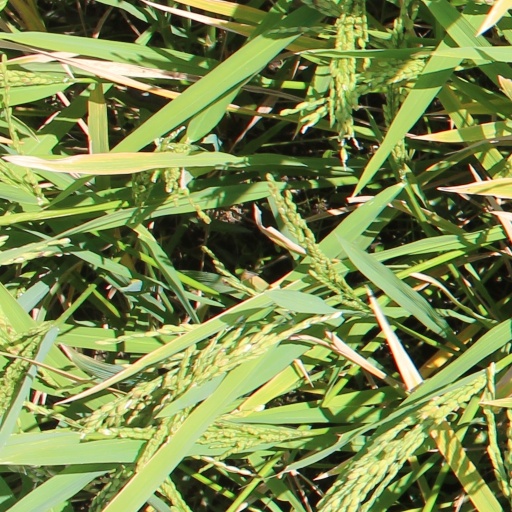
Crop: rice